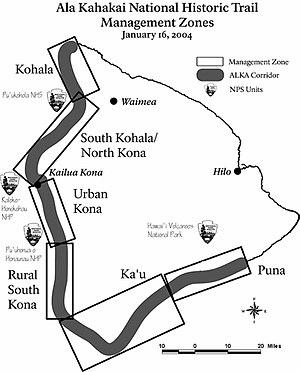
L'Ala Kahakai National Historic Trail est un sentier de randonnée américain de l'île d'Hawaï, à Hawaï. Il est classé National Historic Trail depuis le 14 novembre 2000.